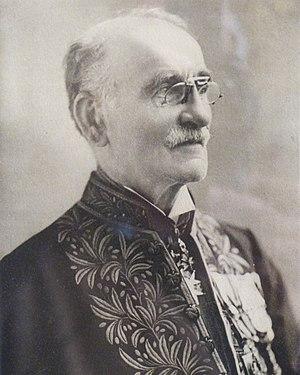
Émile Espérandieu, né à Saint-Hippolyte-de-Caton le 11 octobre 1857 et mort à Avignon le 14 mars 1939, est un militaire, épigraphiste en écritures latines et archéologue français.